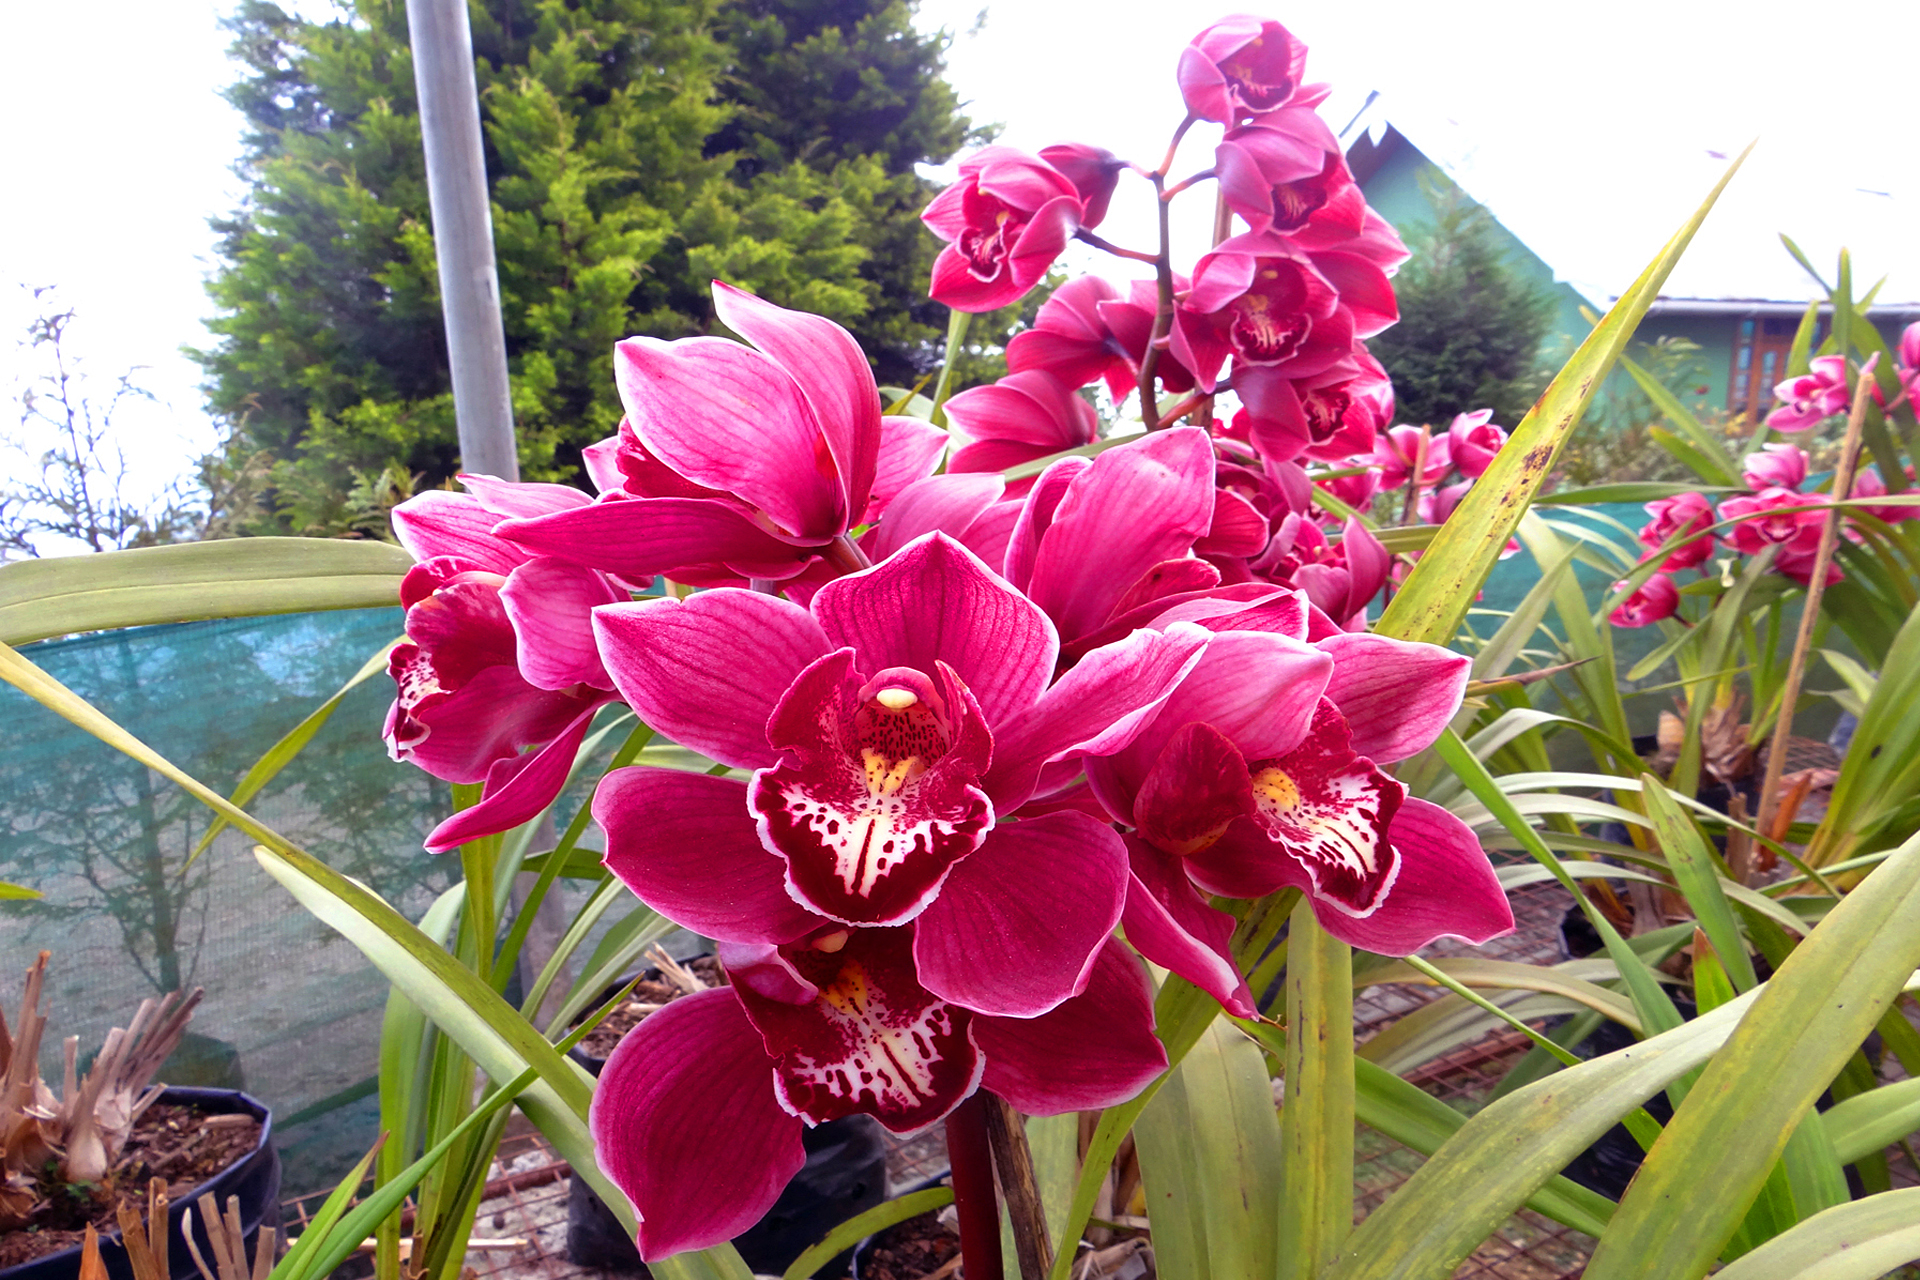
flower, flowering plant, plant, terrestrial plant, pink, petal, botany, amaryllis belladonna, orchids of the philippines, orchid, magenta, hippeastrum, spathoglottis, euanthe sanderiana, crinum, cattleya, gladiolus, amaryllis family, perennial plant, moth orchid